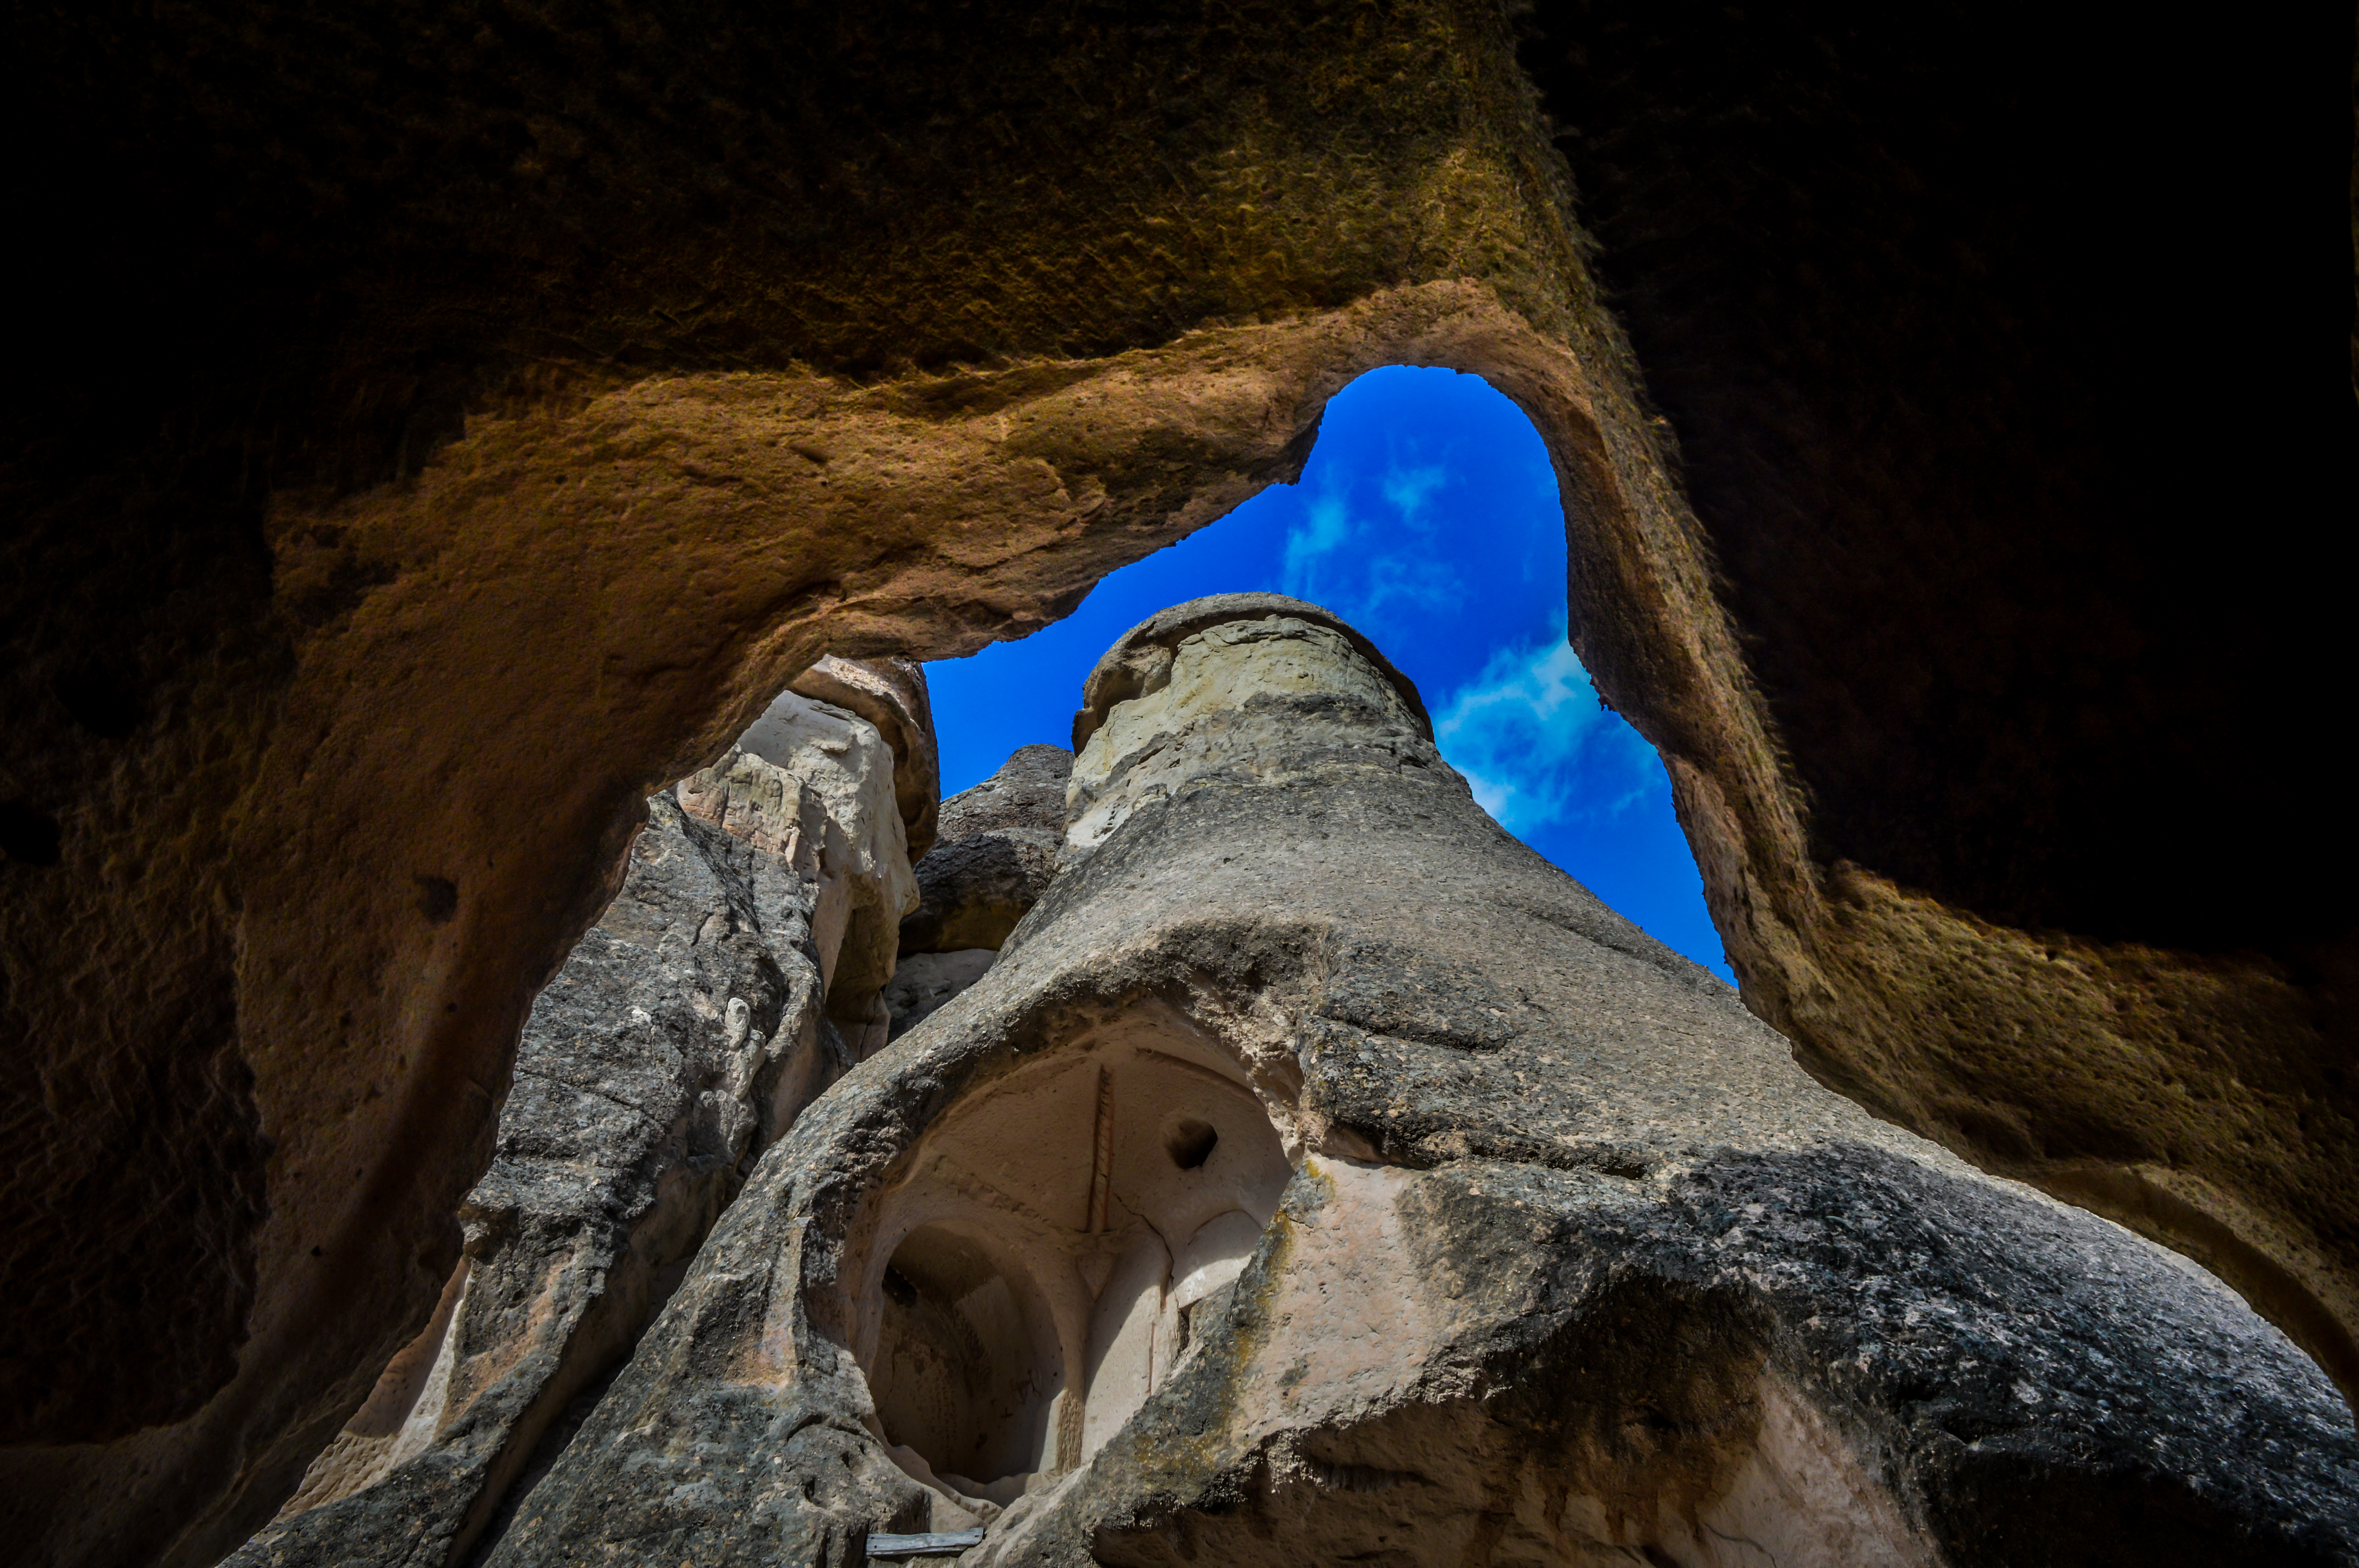
anatolia, ancient, asia, capadoccia, cappadocia, cappadokia, cave, chimney, chimneys, church, culture, fairy, famous, formation, geological, geology, goreme, hill, kapadokya, landscape, mountain, nature, outdoors, rock, sandstone, sky, stone, tourism, travel, turkey, turkish, twin, unesco, valley, volcanic, tree, wood, plant